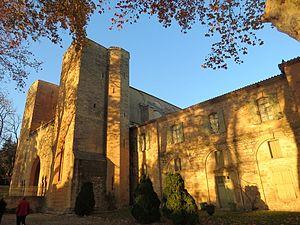
Vue de la façade et portail ouest de l'abbatiale